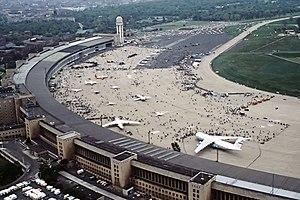
L'aéroport international de Berlin-Tempelhof était l'un des aéroports de Berlin. Il était situé dans le quartier de Tempelhof dans l'arrondissement de Tempelhof-Schöneberg. C'était le plus petit des trois aéroports berlinois. Il est fermé depuis le 30 octobre 2008 et depuis le 8 mai 2010, il est reconverti en un immense parc.